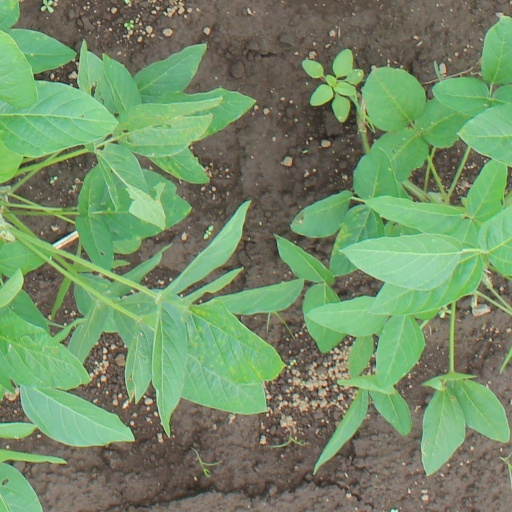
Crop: soybean